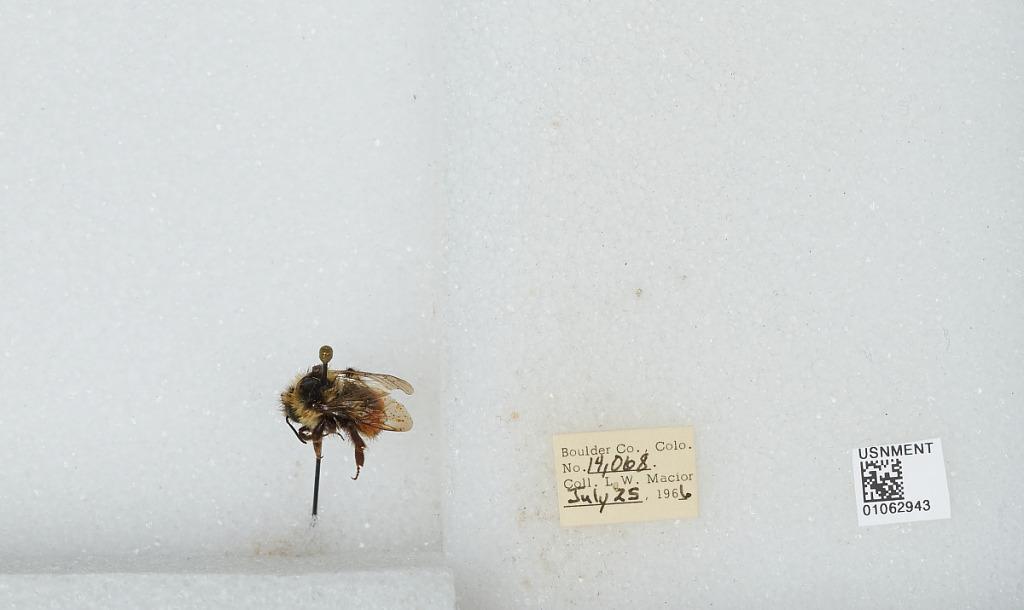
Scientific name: Bombus (Pyrobombus) bifarius Cresson
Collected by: L. Macior
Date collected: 1966-7-25
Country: United States
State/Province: Colorado
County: Boulder
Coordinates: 40.0017, -105.308